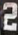
Number: 2